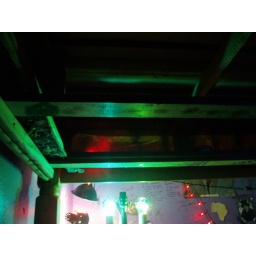
bed in green